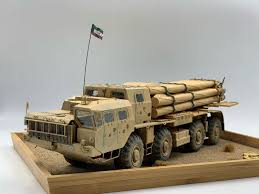
Label: BM-30